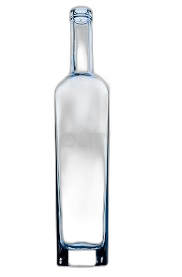
Waste category: glass